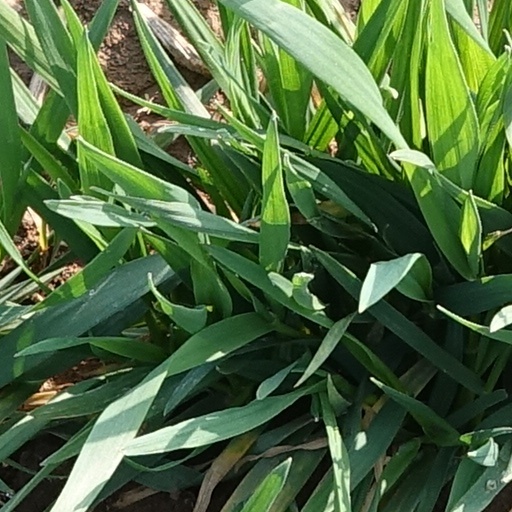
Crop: wheat